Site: brandenburg
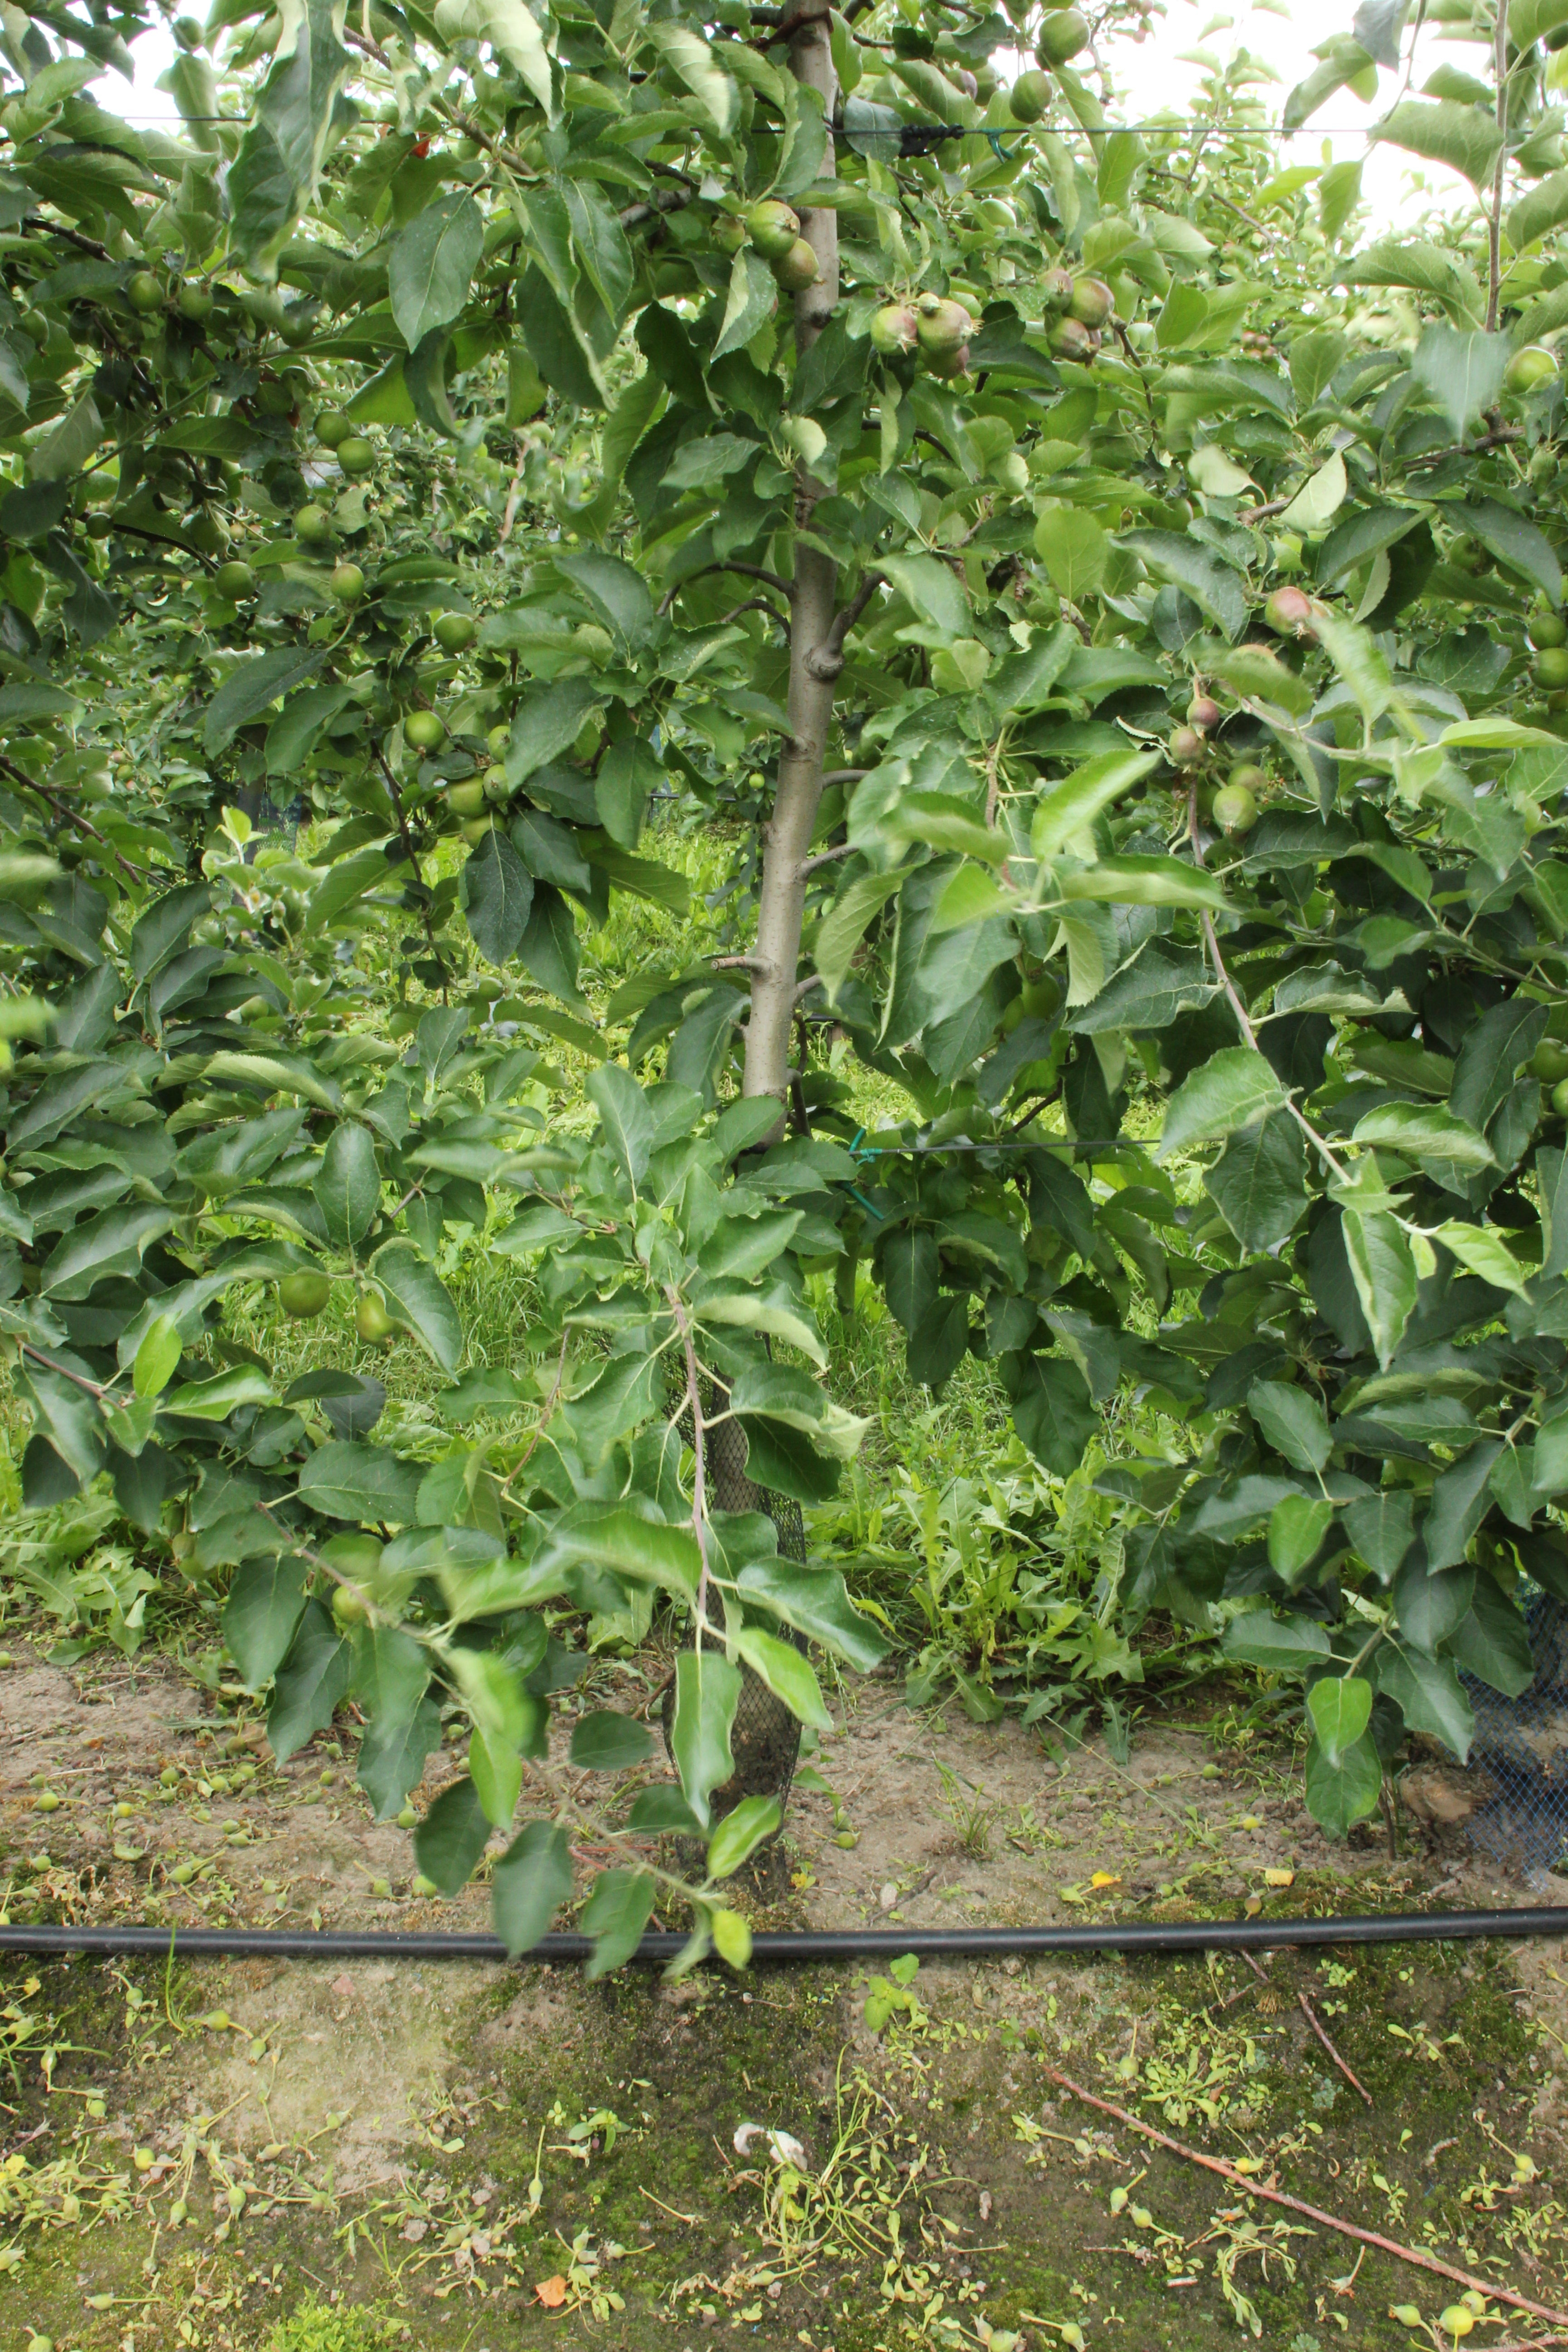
Growth stage (BBCH 73): Development of fruit